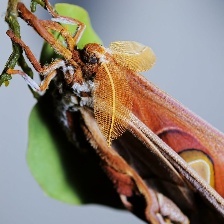
Species: HERCULES MOTH